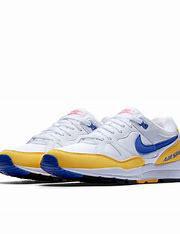
Brand: Nike
Model: Air Span Ii